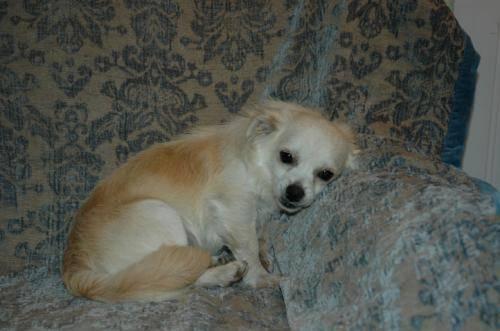
dog